Fannie Jean Black

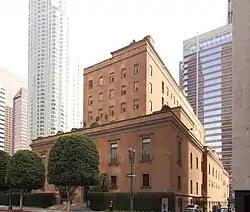
California Club

She was president of the Women's City Club and from 1912 to 1914 she was president of the California Club.